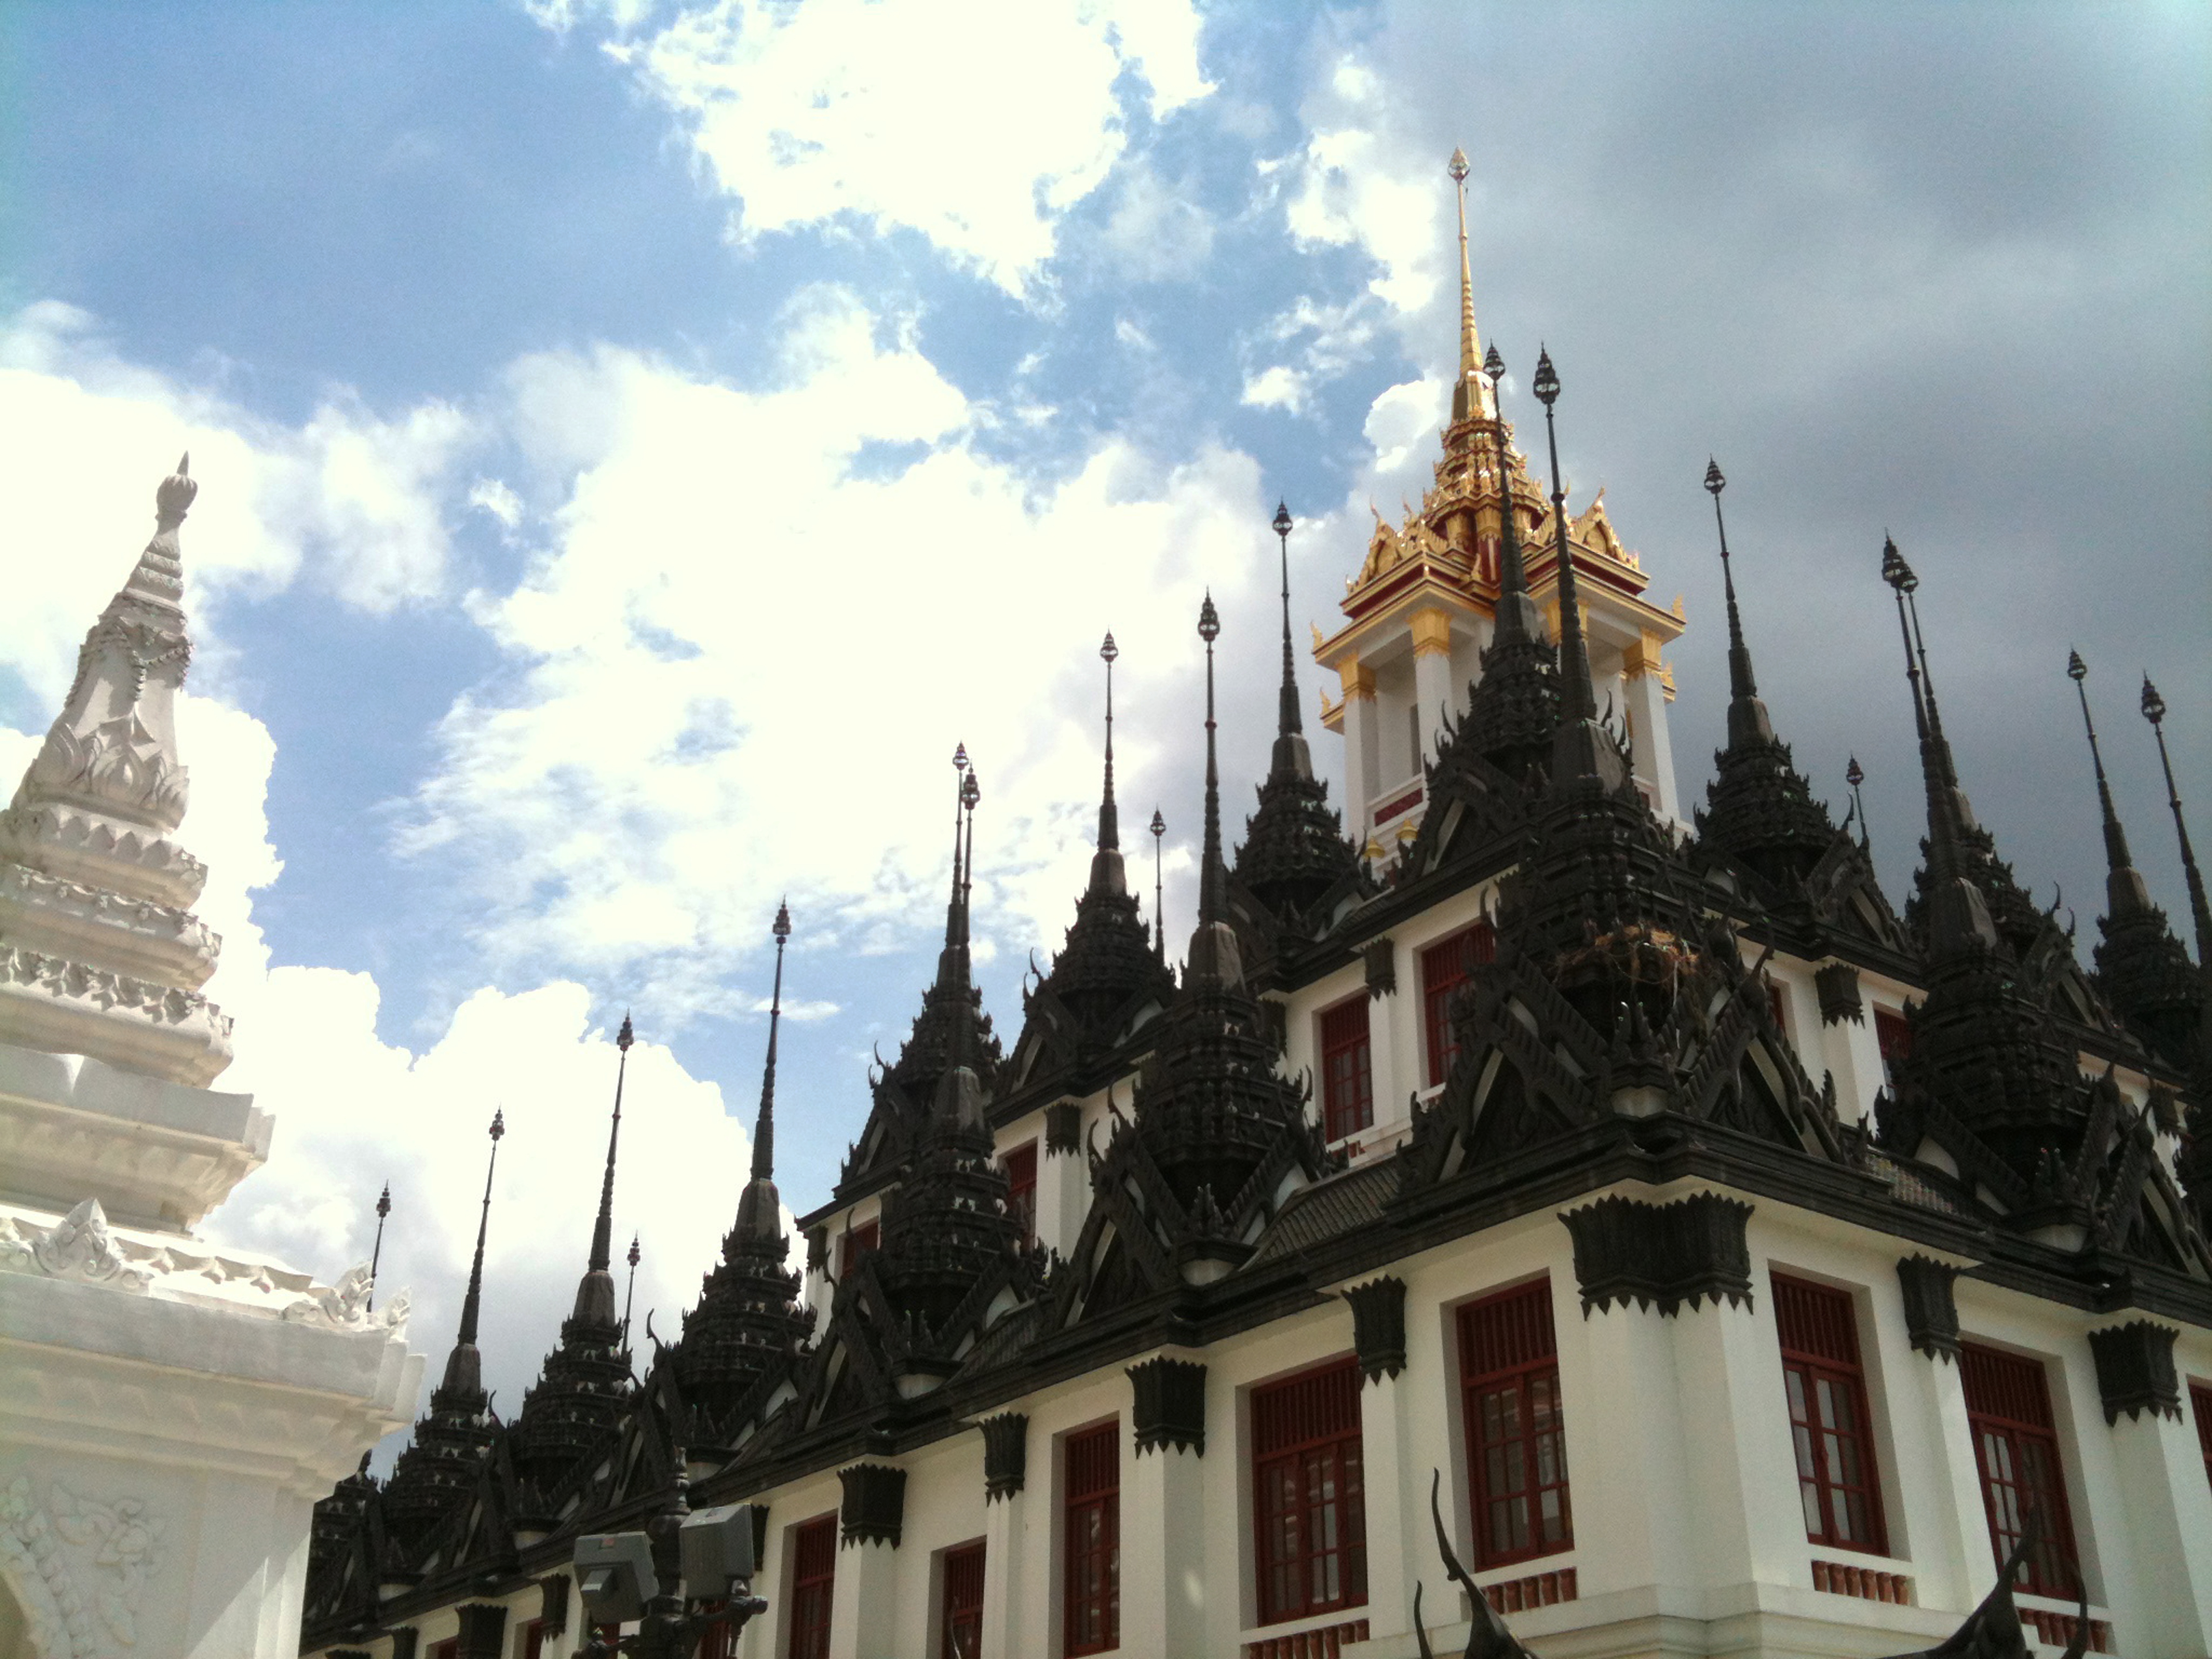
town, building, palace, tower, castle, landmark, cathedral, tourism, place of worship, temple, spire, wat, tours, historic site